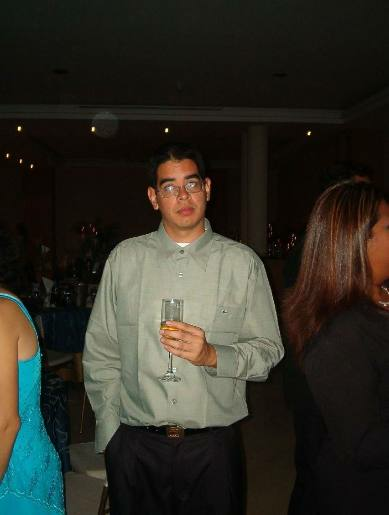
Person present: Yes